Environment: real
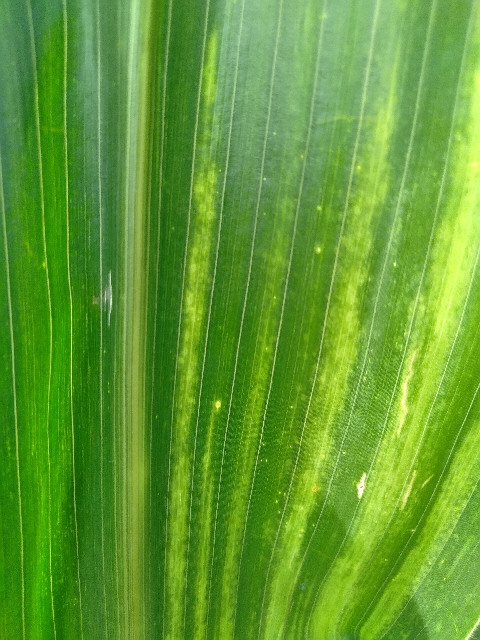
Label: lethal_necrosis